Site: brandenburg
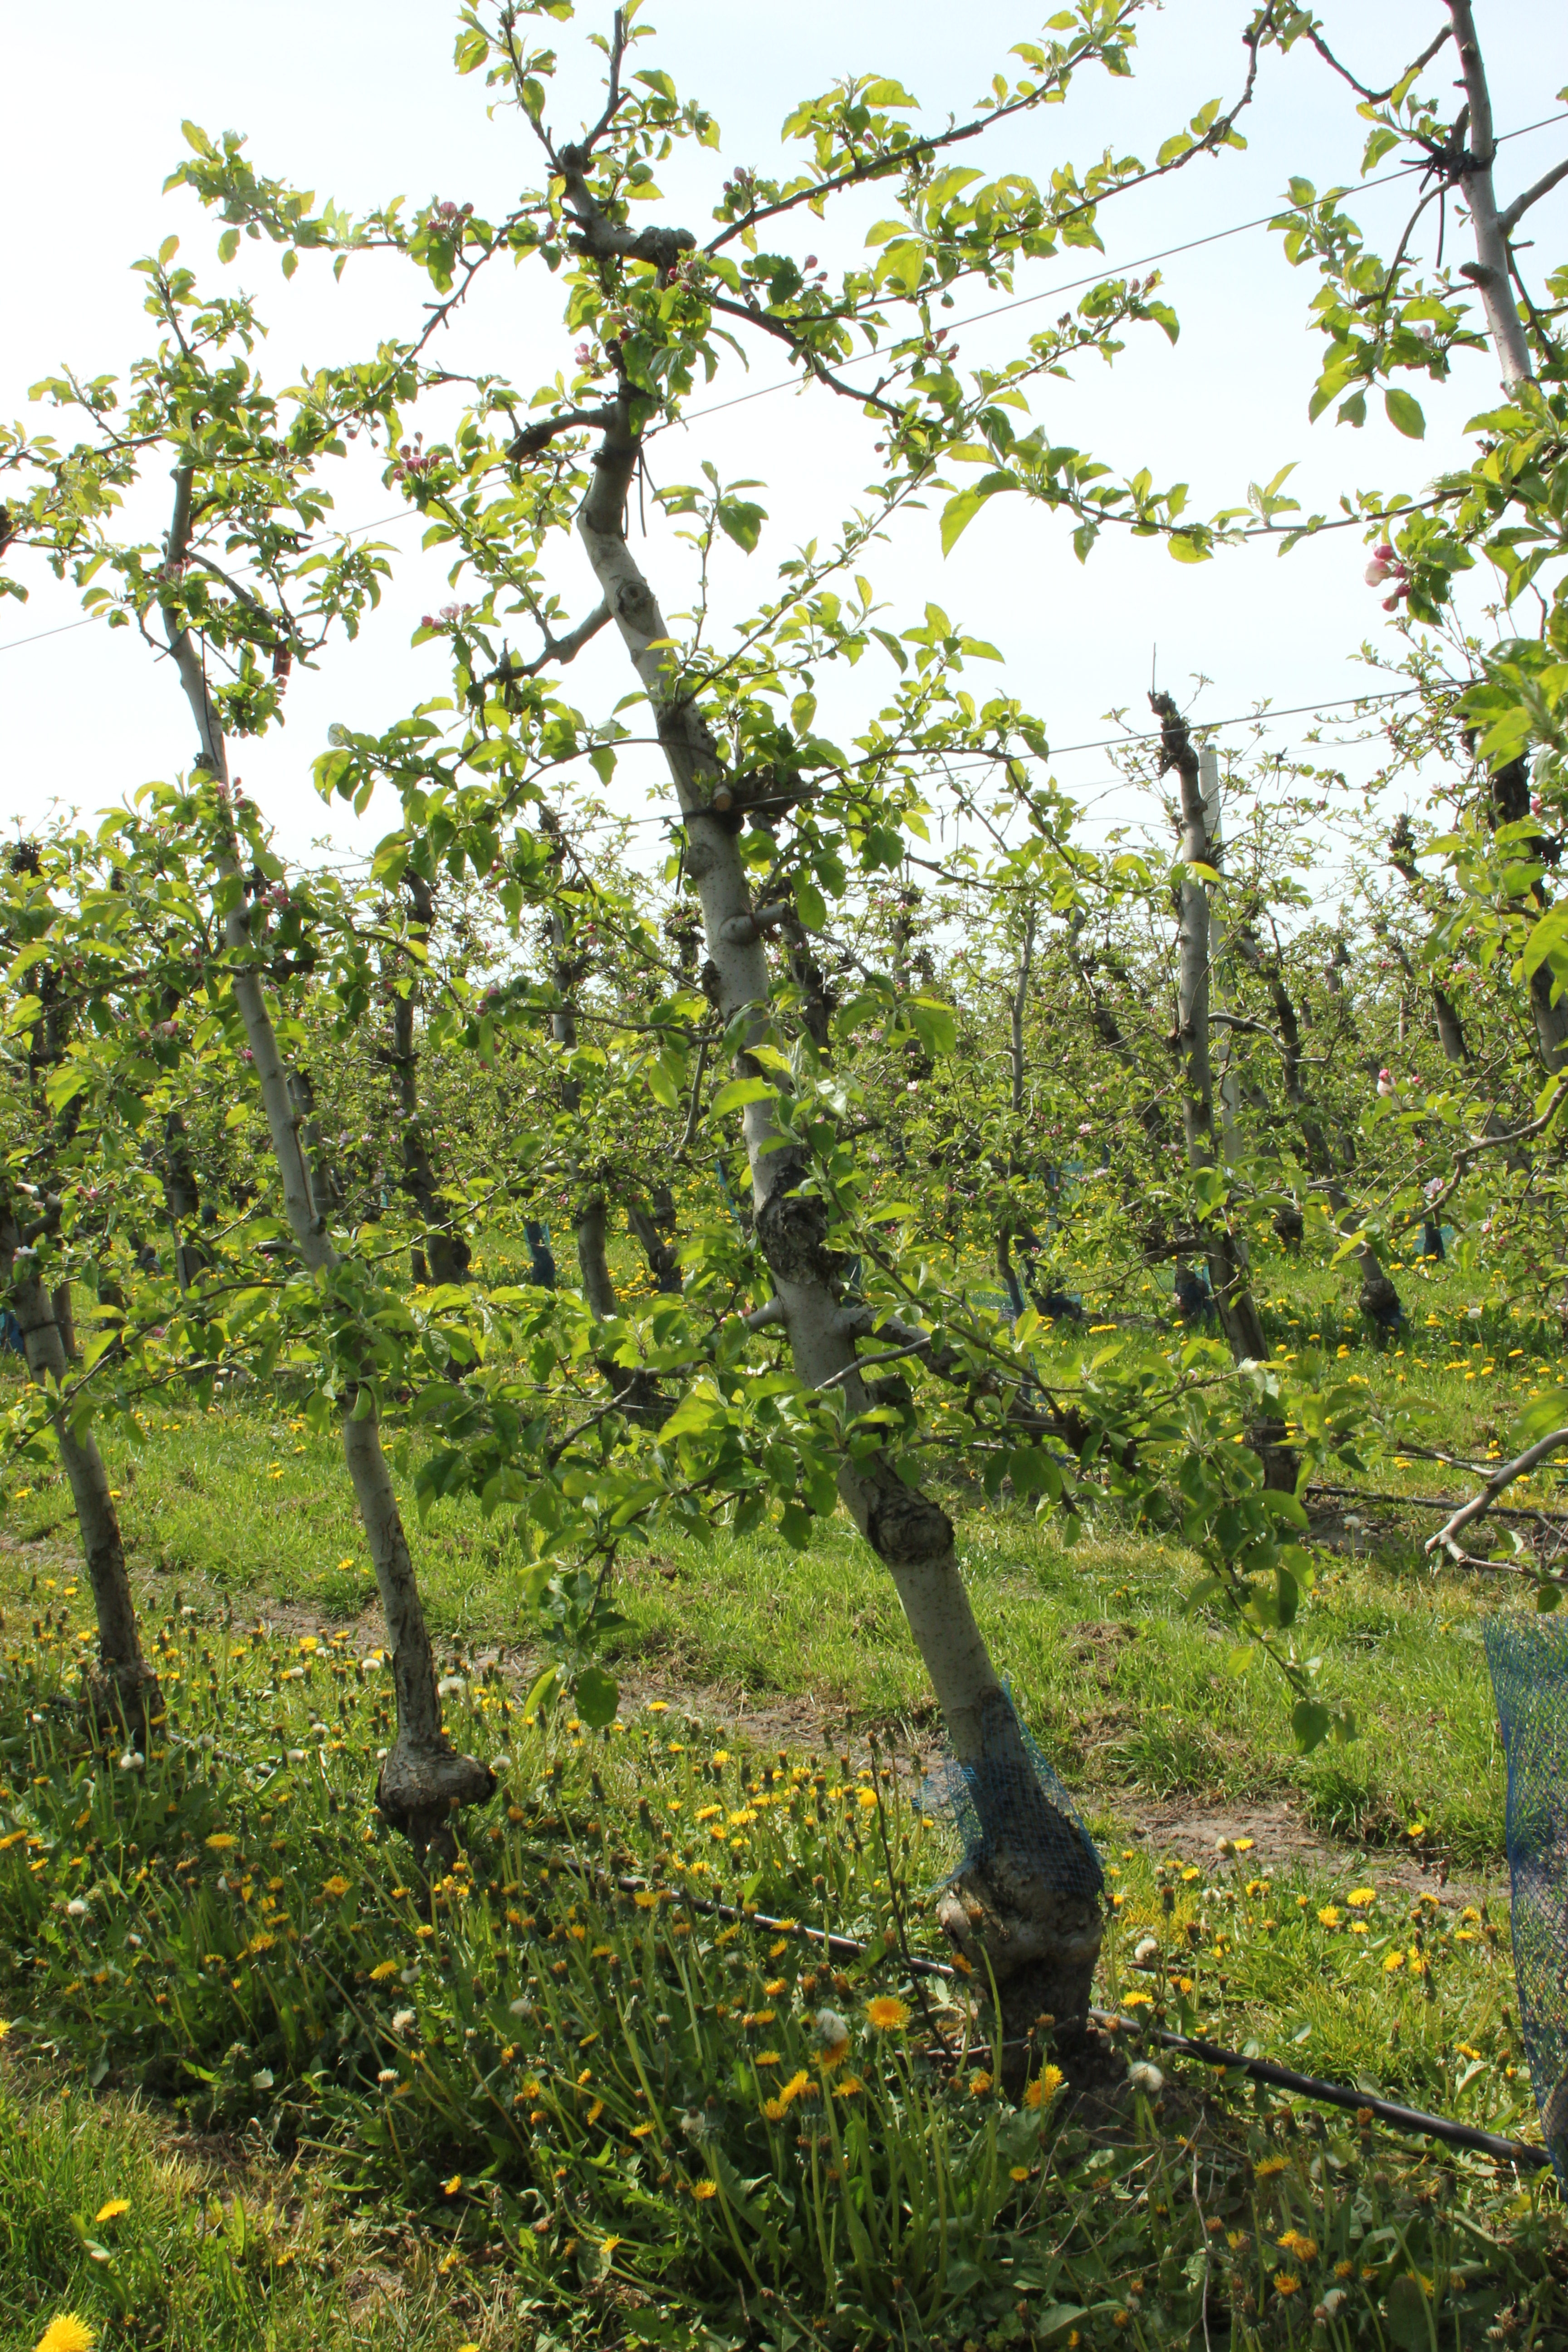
Growth stage (BBCH 60): Flowering